Henrik Lund-Nielsen

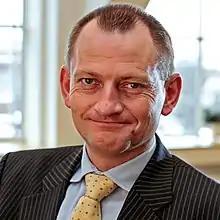
Henrik Lund-Nielsen, Founder of COBOD International A/S

Henrik Lund-Nielsen (born 3 February 1965 in Nyborg, Denmark) is a Danish business executive and serial-entrepreneur. He is the founder of COBOD International A/S, one of the leading suppliers of 3D construction printers globally. Lund-Nielsen is an investor and founder of several Danish growth companies mainly within the 3D printing, and other technology based industries.